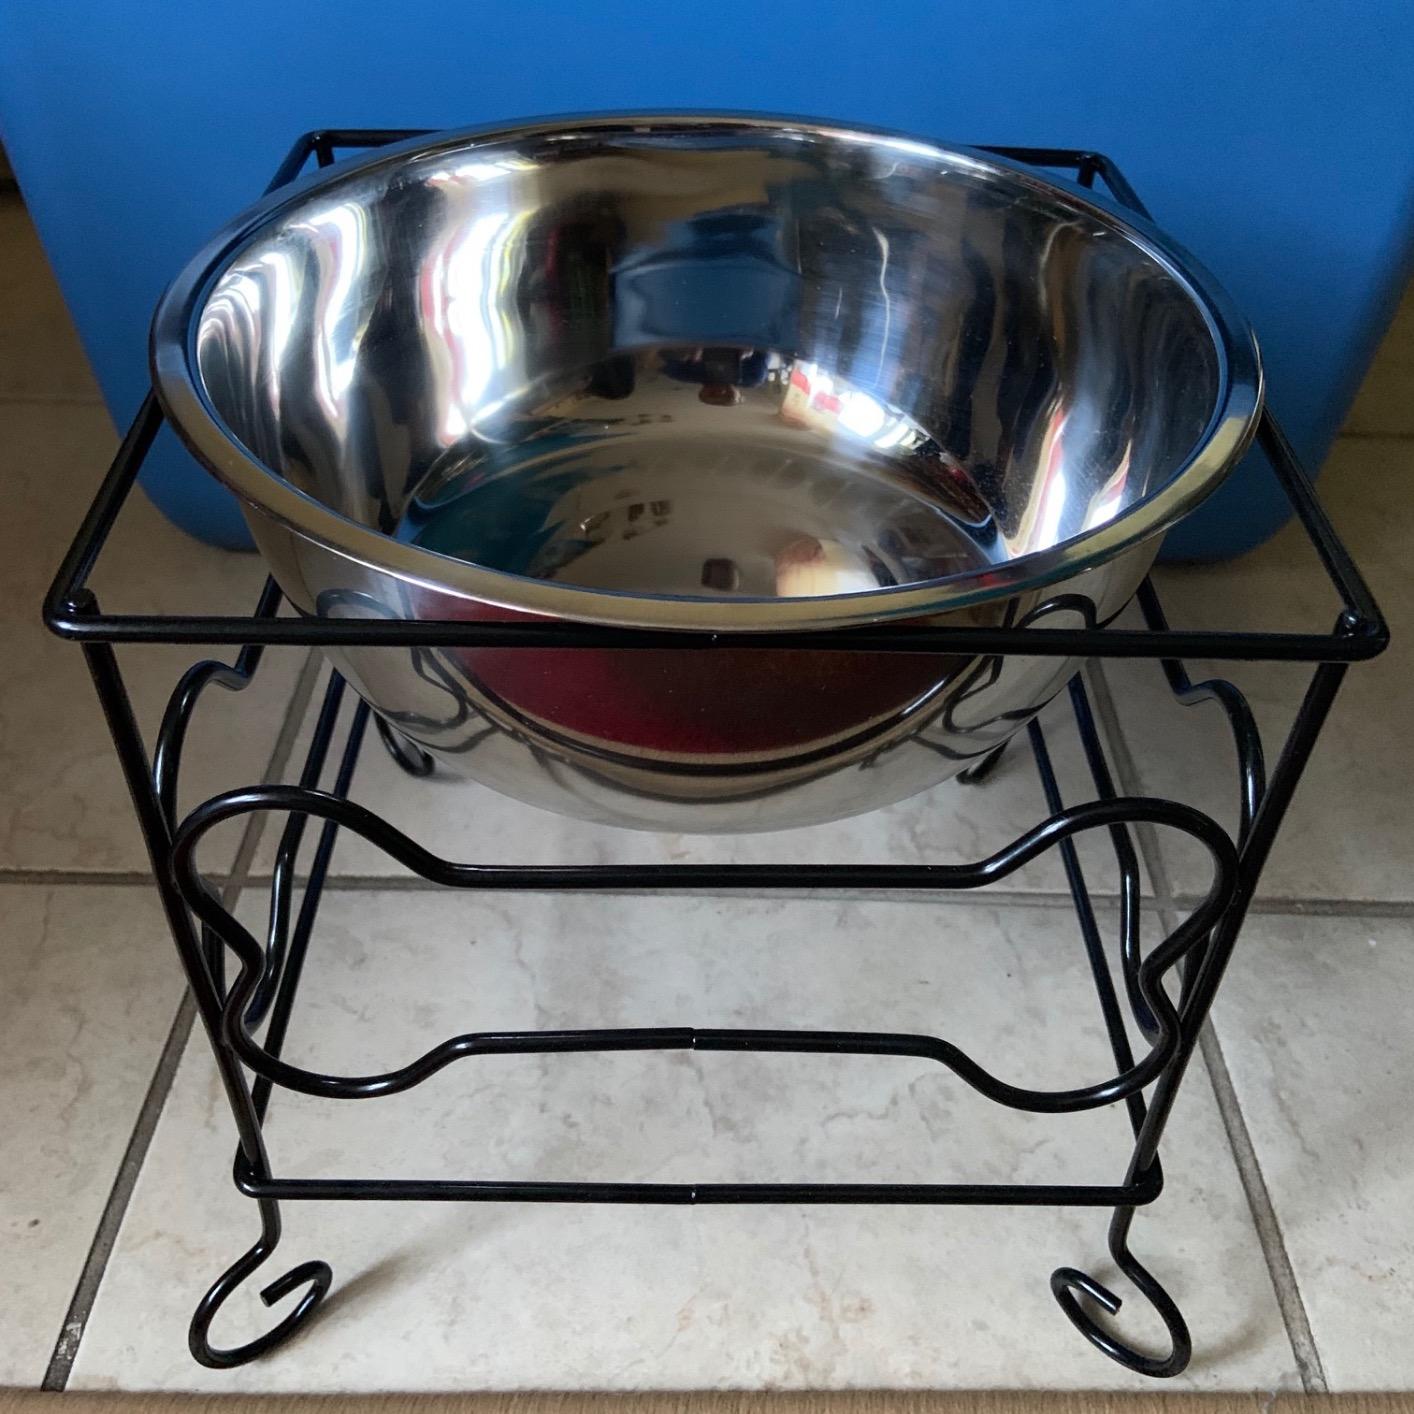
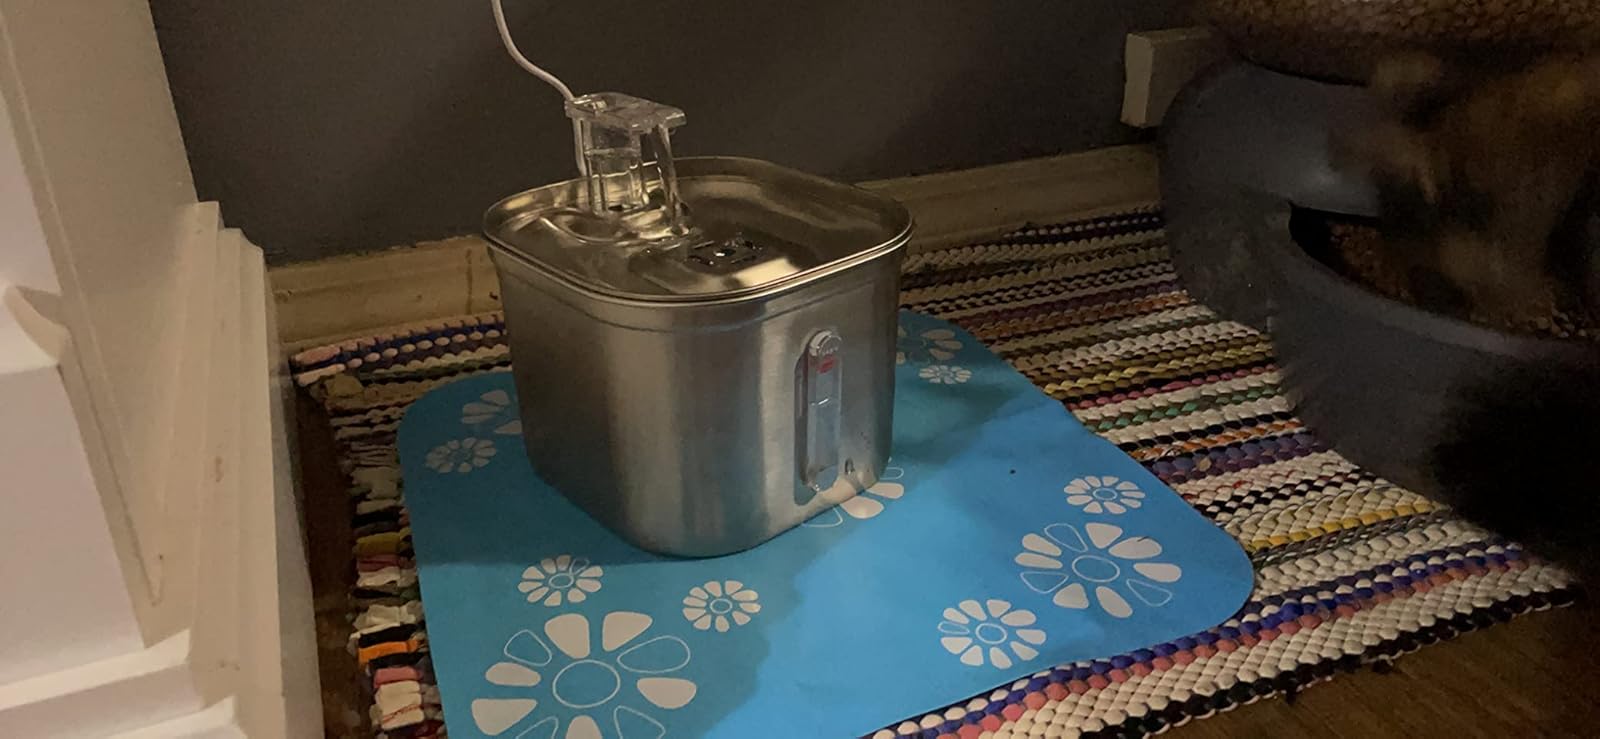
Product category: items_bowl
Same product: no